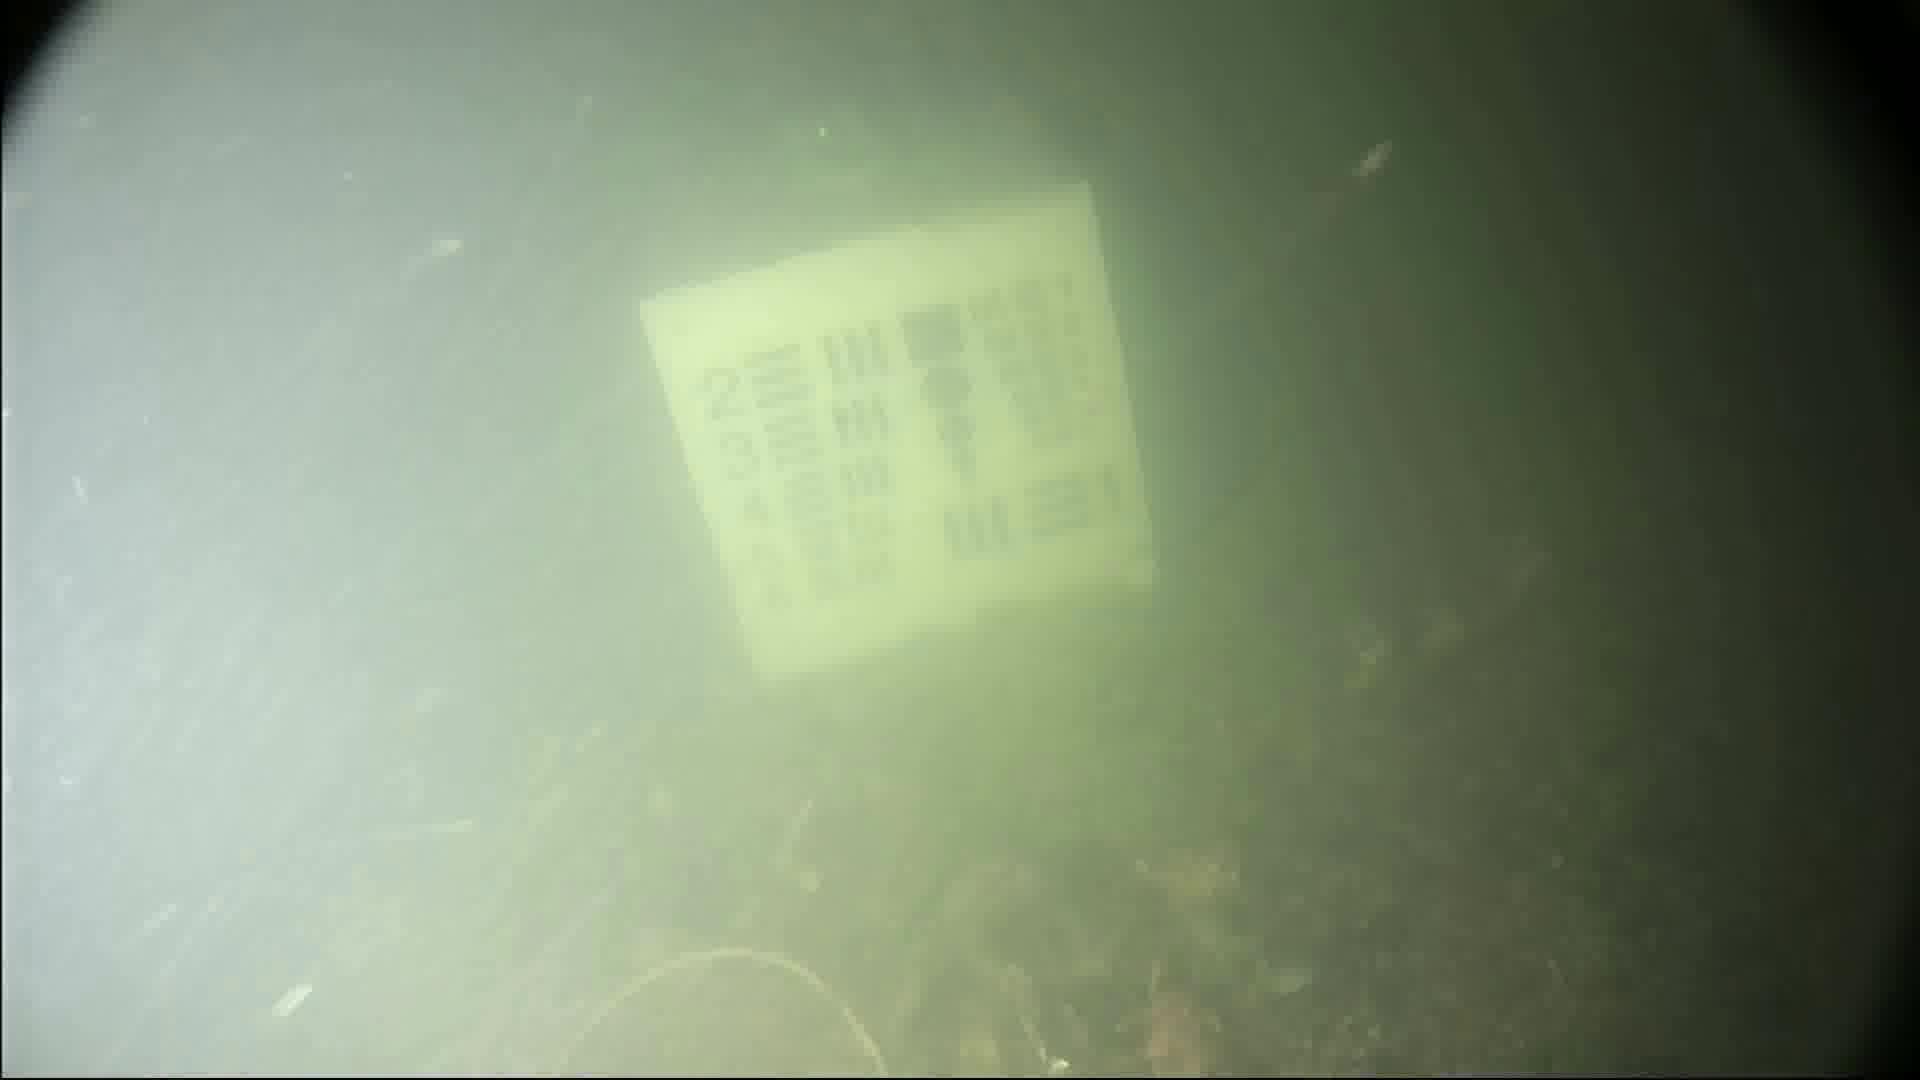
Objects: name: crab